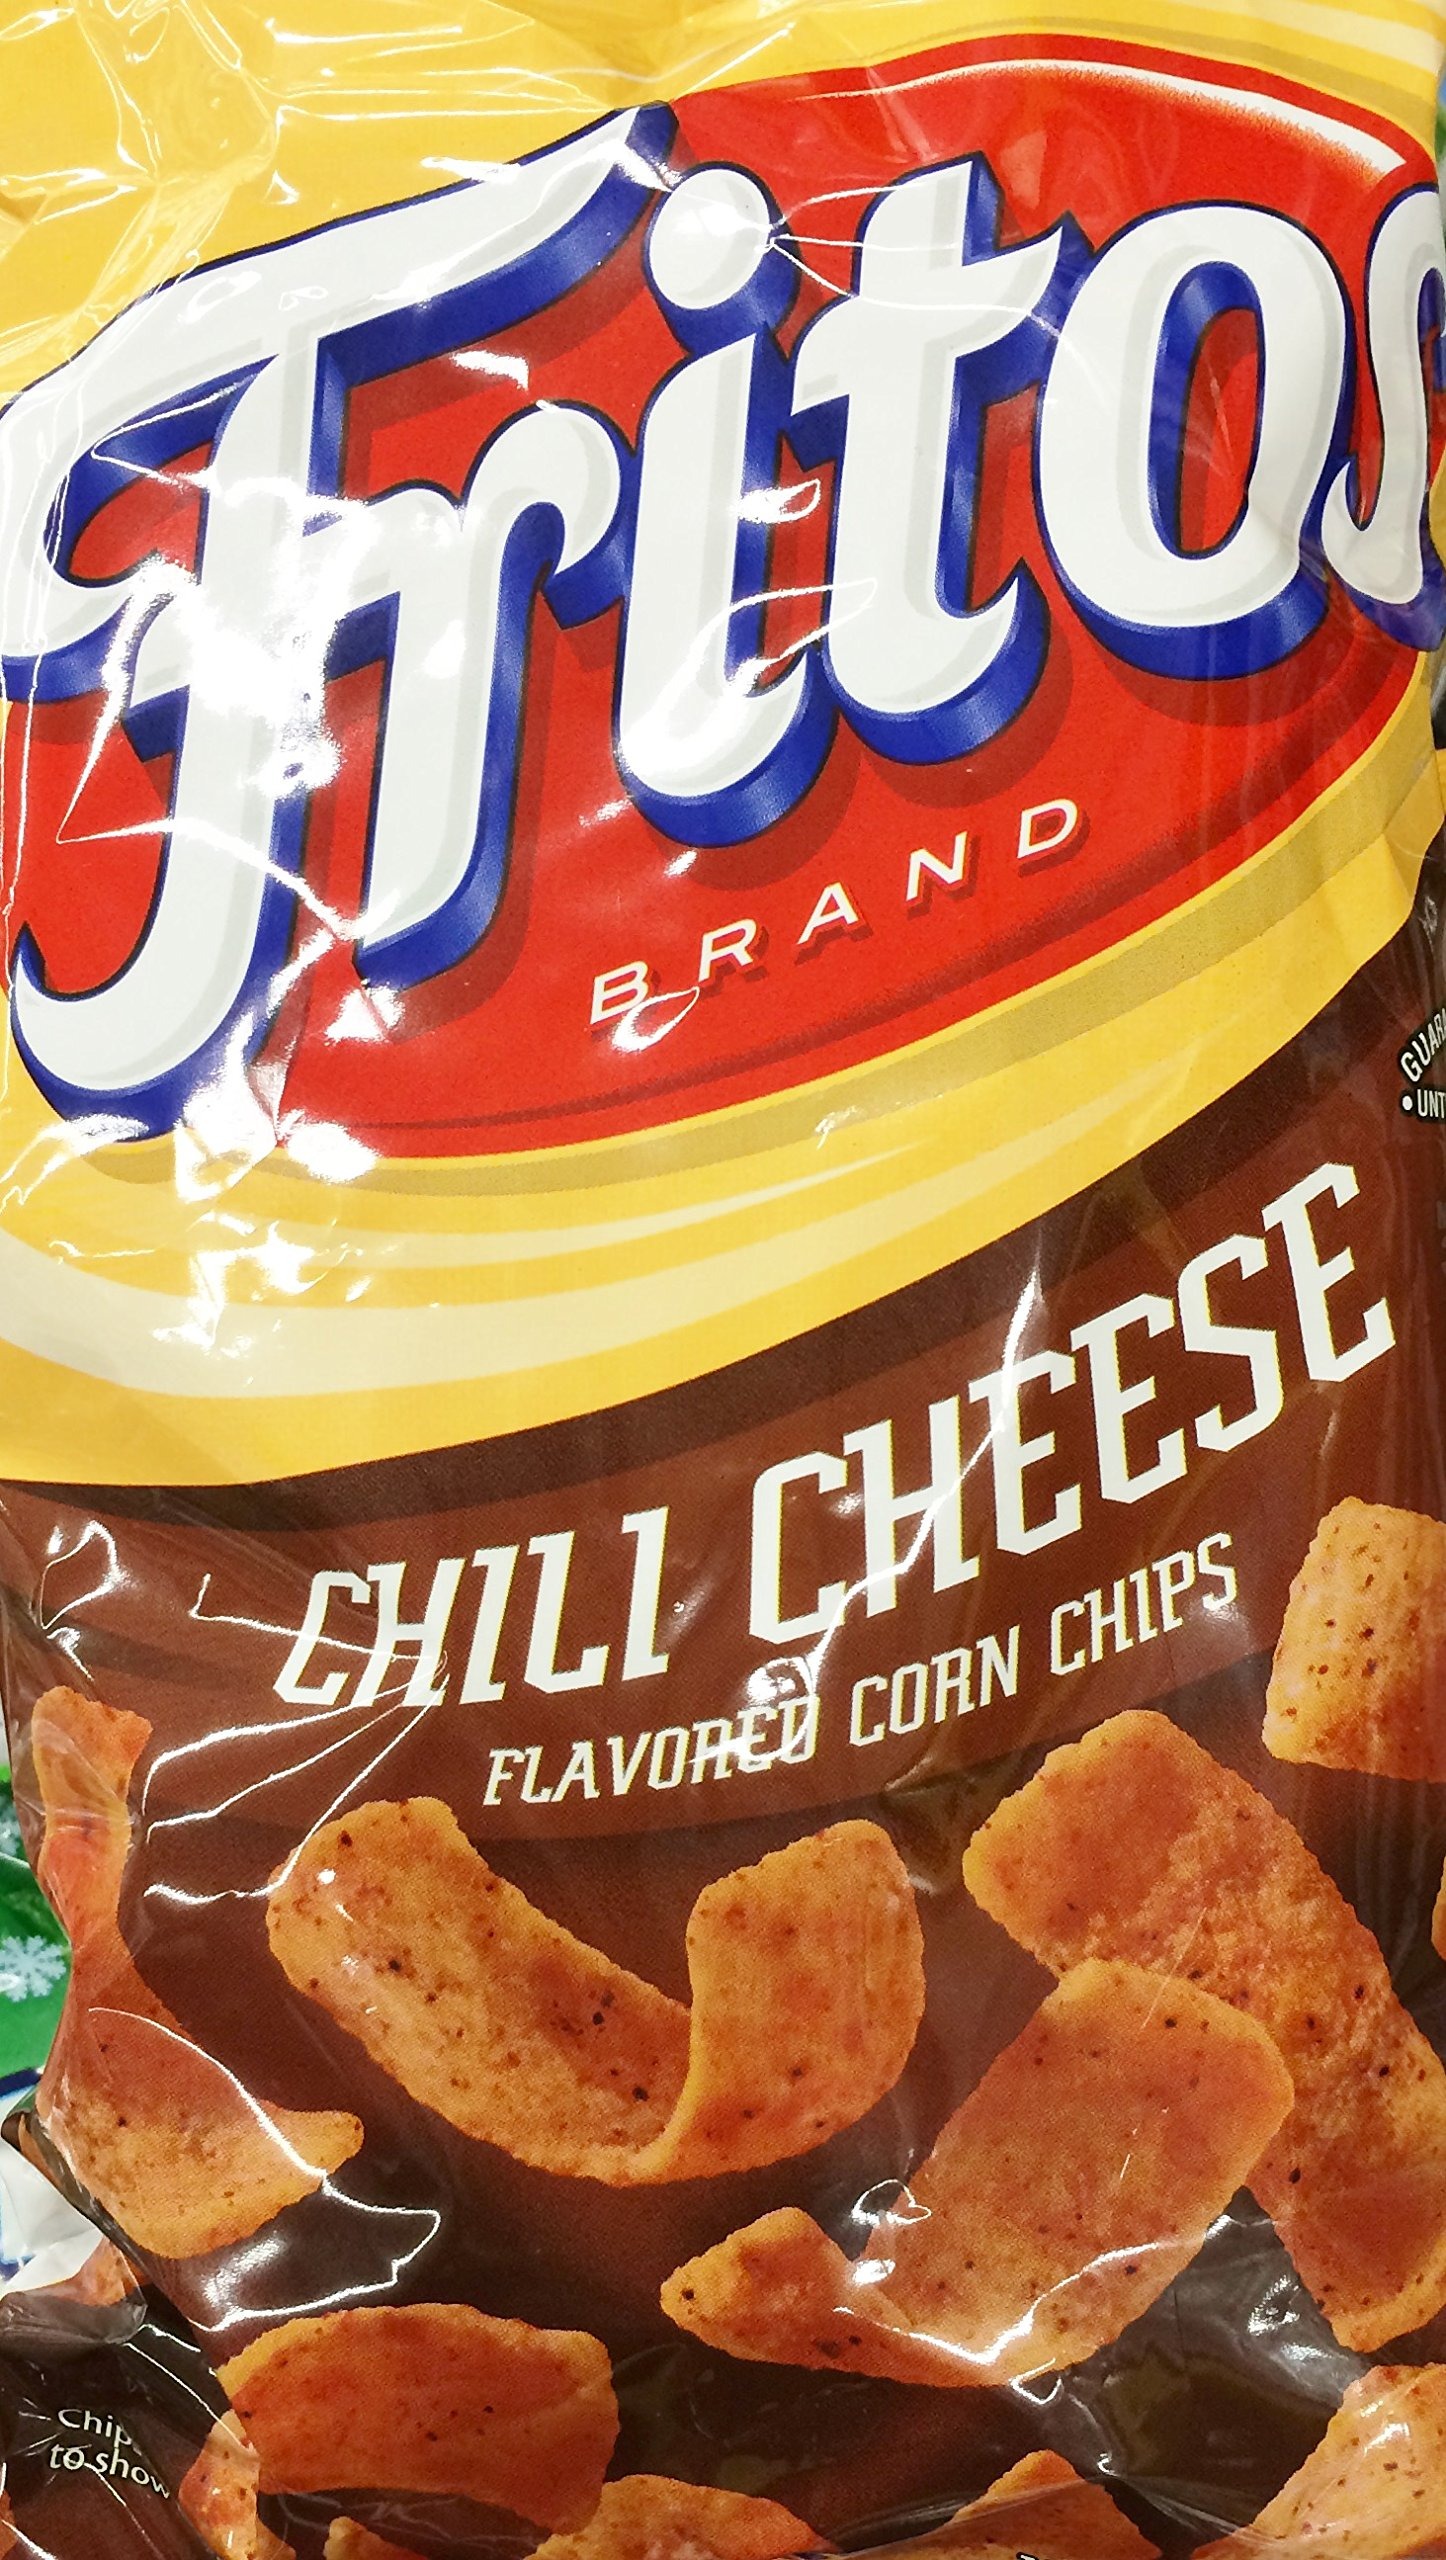
Item Name: 9.75oz Fritos Flavored Corn Chips Chili Cheese (Pack of 2)
Value: 9.75
Unit: Ounce

Price: 19.63